Eugène Alluaud

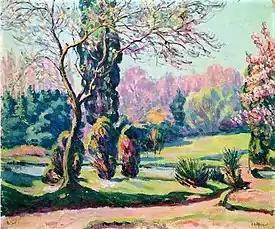
Spring (Park) Landscape

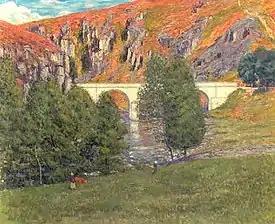
Mountain Landscape with Bridge

Gilbert Eugène Alluaud (25 March 1866, Saint-Martin-Terressus – 27 July 1947, Crozant) was a French landscape painter and ceramicist.